House of Fabergé

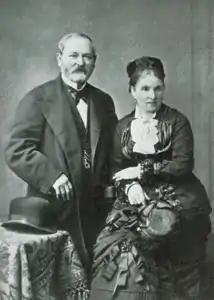
Gustav Faberge and his wife, Charlotte Jungstedt, 1890s

The Fabergé family's origins can be traced back to 17th-century France, under the name Favri. The Favris lived at the village of La Bouteille in the Picardy region of northern France. However, they fled the country during or shortly after 1685 because of religious persecution following the Revocation of the Edict of Nantes. An estimated 250,000 fellow Huguenots, as the movement of French Protestants was known, became refugees.